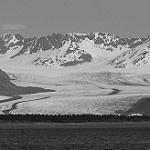
Label: B & W